Night flying restrictions

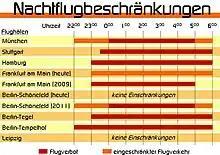
Example: Night flying restrictions at German airports, data from 2006

Several night flying restrictions including full night flight bans have been introduced in Europe in order to ensure that residents living near airports can sleep at night.